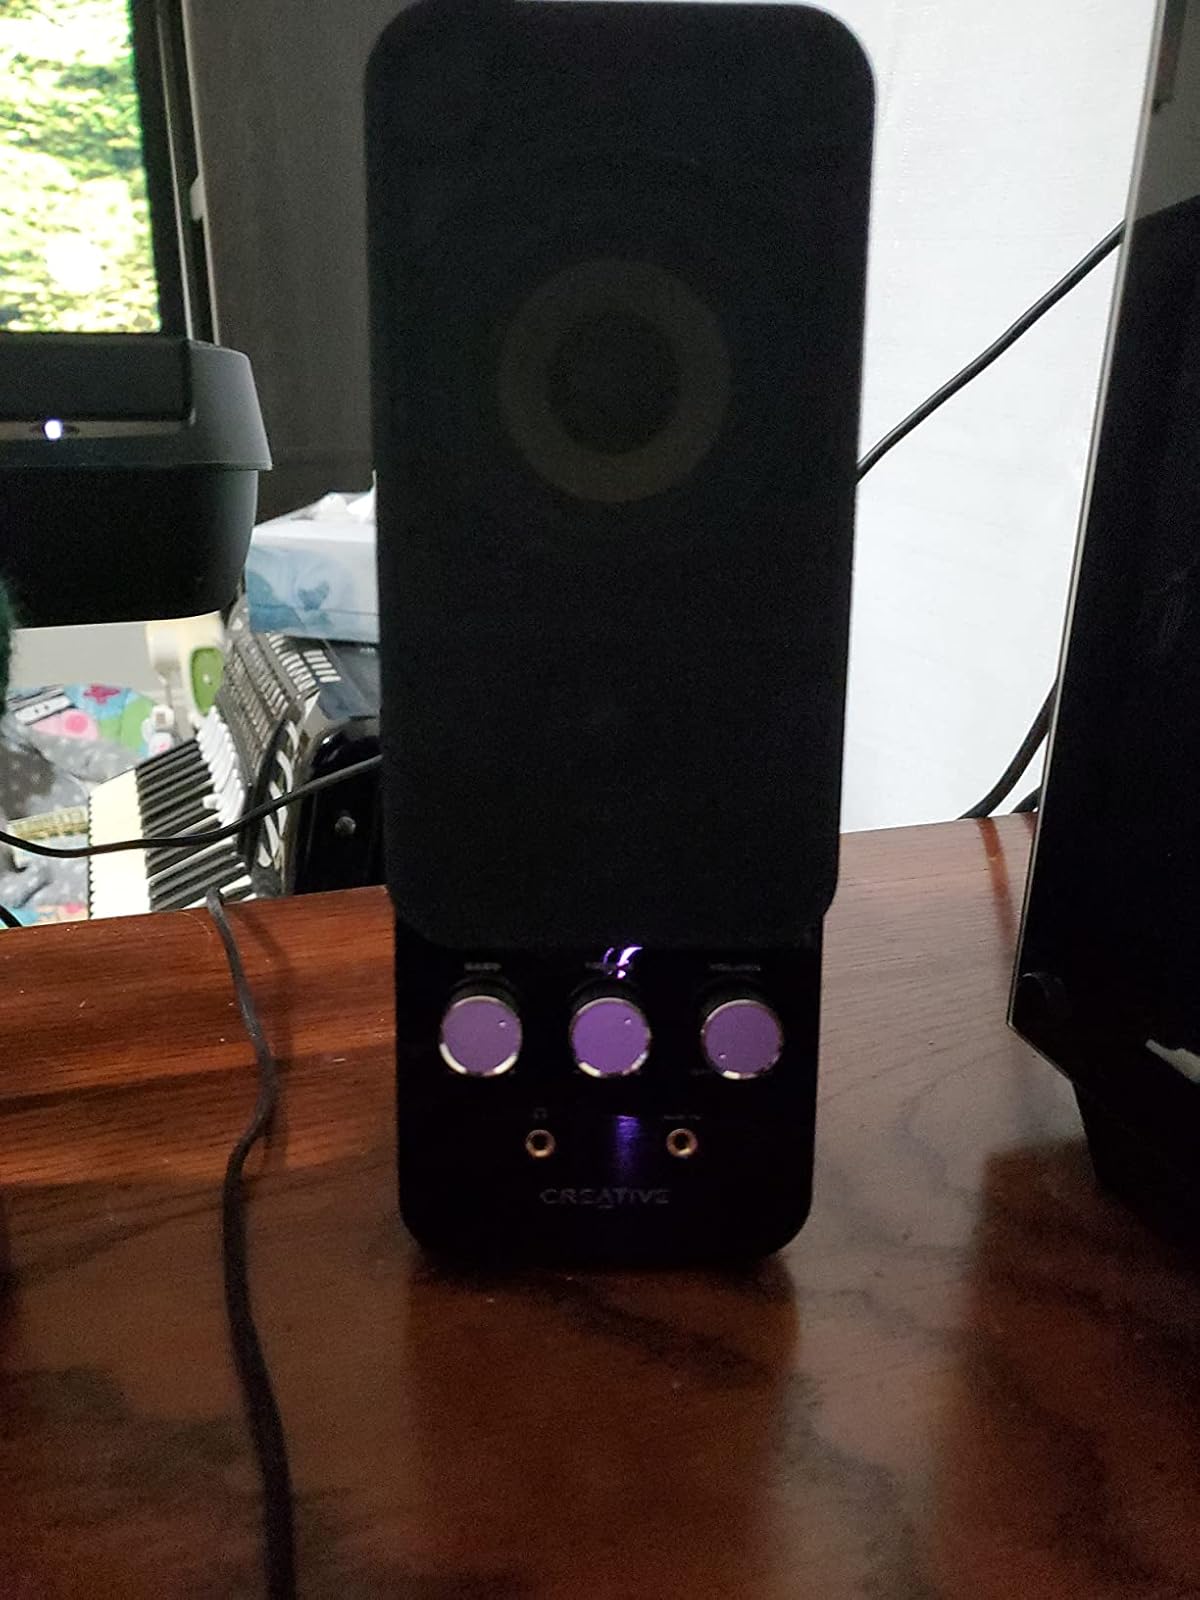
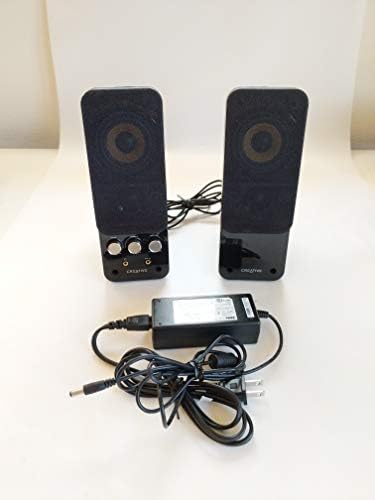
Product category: speaker
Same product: yes